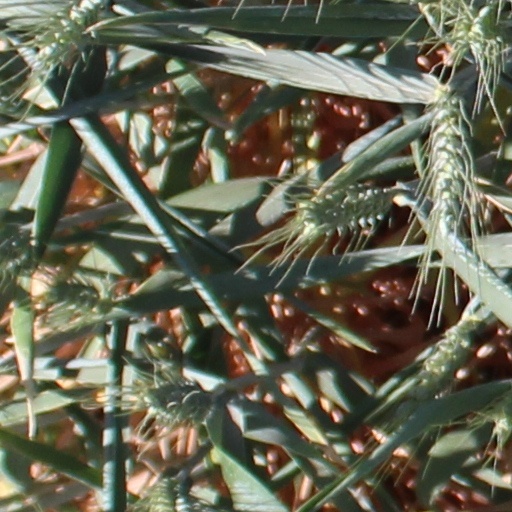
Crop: wheat